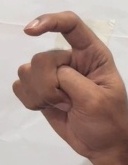
ASL sign: X